Bofors 40 mm L/60 gun

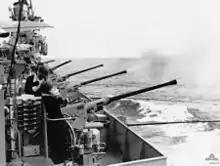
Gunnery practice on the aircraft carrier off Korea in 1951

In 1938 the United States Army introduced a 37 mm gun of their own design, but found it to be of limited performance. In early World War II, six British Bofors were imported for testing, along with Kerrison Predictor directors, and they proved to be superior in all areas. By the middle part of the war, most of the 37 mm guns had been replaced by the 40 mm.In U.S. Army and Marine Corps service, the single mount Bofors was known as the 40 mm Automatic Gun M1. The U.S. version of the gun fired three variants of the British Mk. II high-explosive shell as well as the M81A1 armor-piercing round, which was capable of penetrating some 50 mm of homogeneous armor plate at a range of 500 yards.